Bridge House School

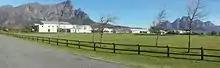
Bridge House School

Bridge House was founded by a group of local families, namely the Huxter, Friedman and Rands families, as a non-profit company and opened its doors on 19 January 1995 with 54 pupils. The school was originally based in a state school building in Simondium until 1997. Rezoning applications were brought forth and approved for the school to occupy new premises in the Berg River Valley on the Waterval Farm. In July 1998 the school relocated to the new and larger campus situated on a 10-hectare site; an undeveloped corner of farm near the Berg River Bridge donated by the late Graham Beck in 1994, ten kilometres outside Franschhoek. Bridge House currently owns 28 hectares of land after receiving an additional donated 18 hectares.